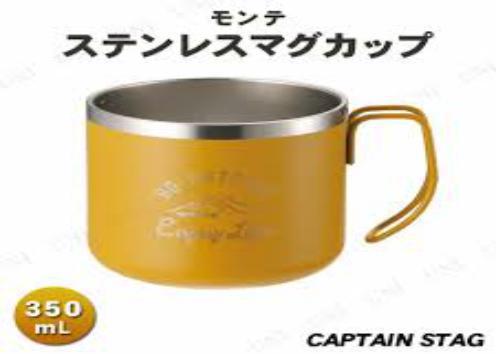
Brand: captain stag
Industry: Necessities